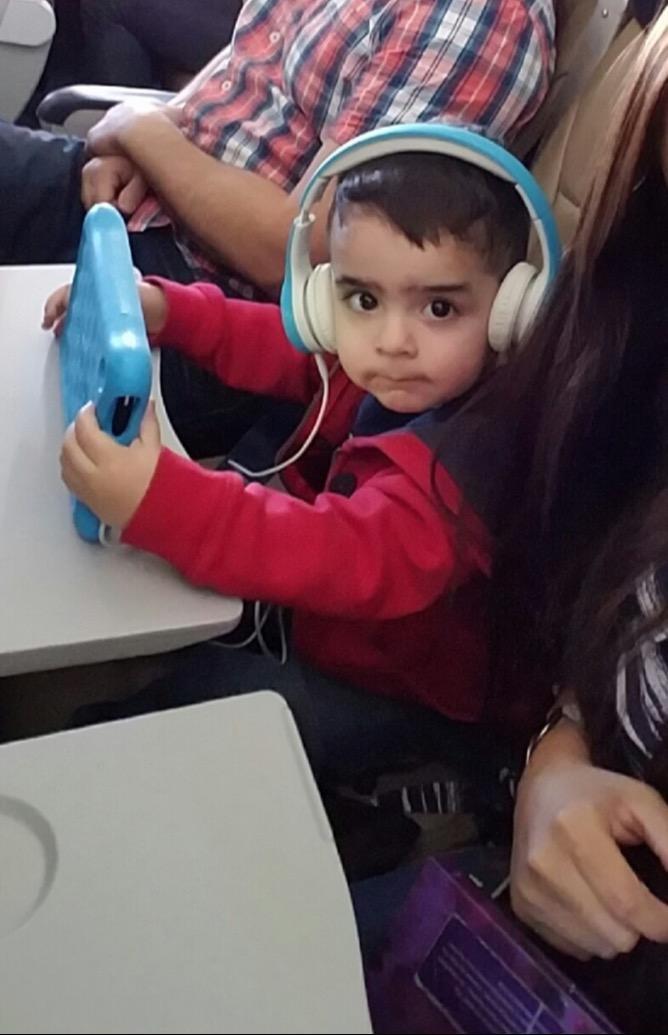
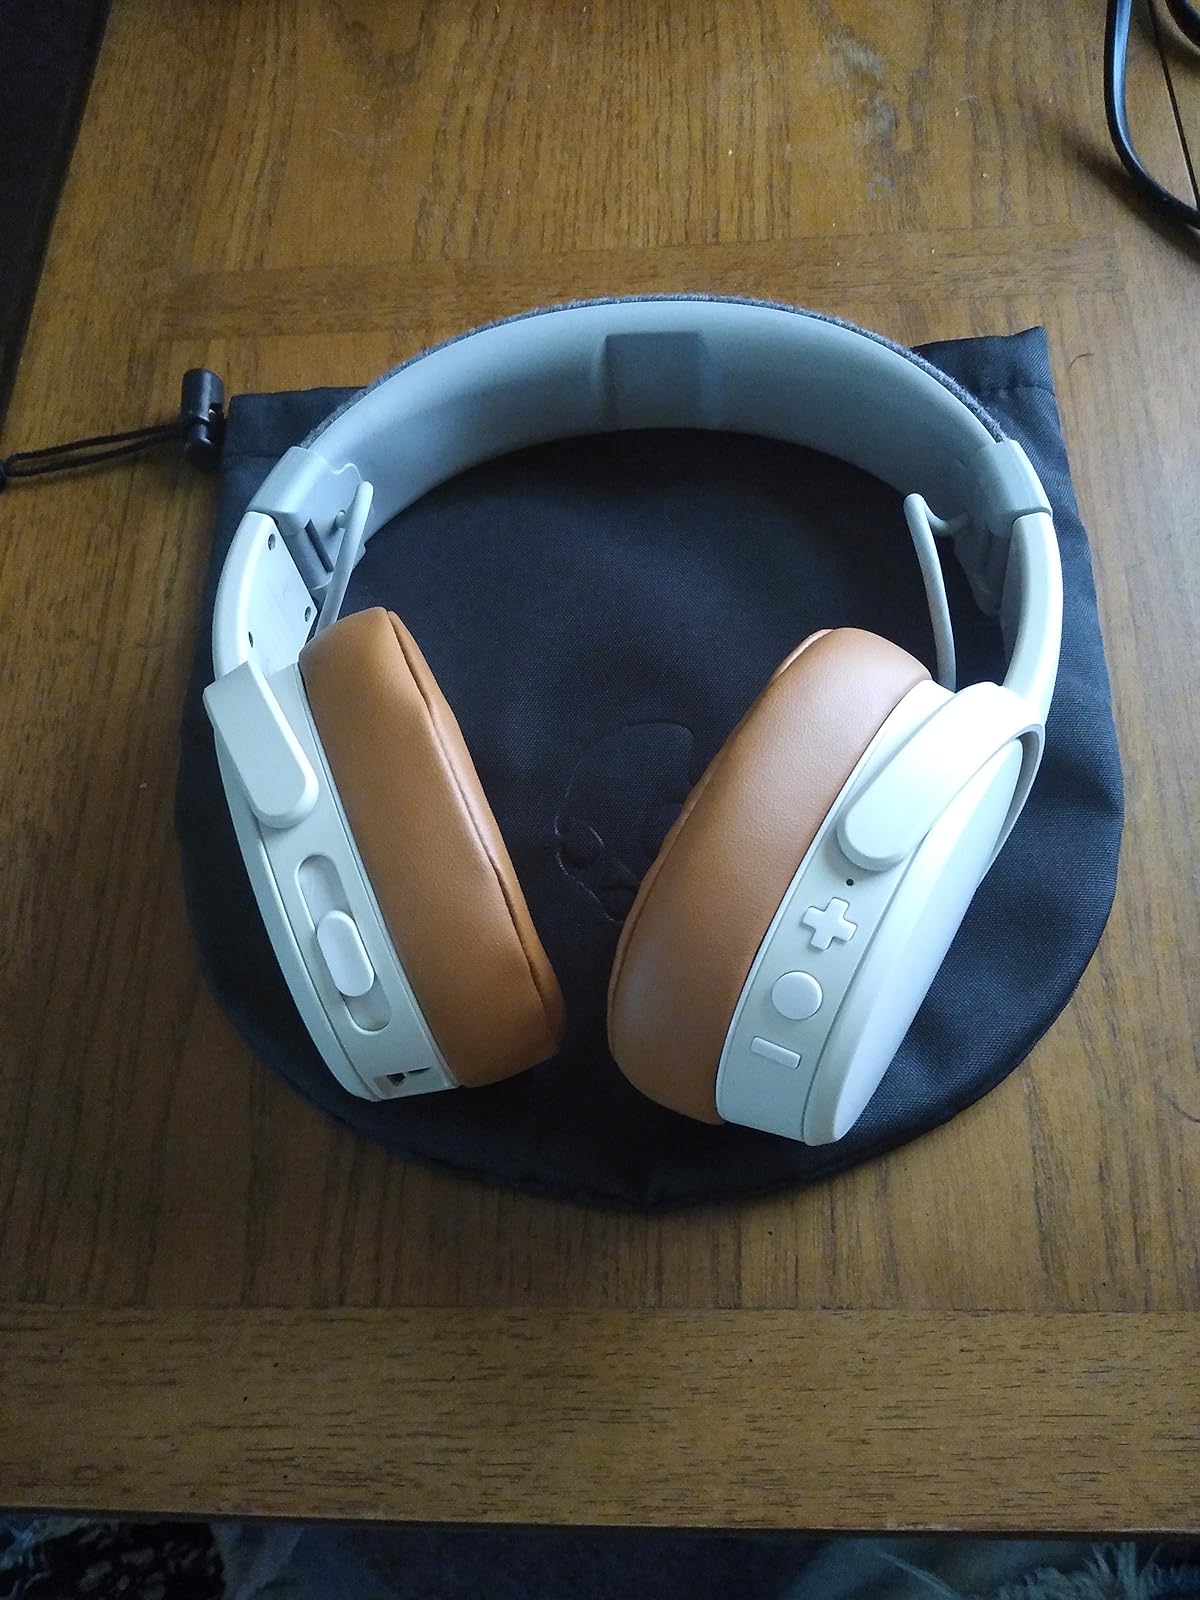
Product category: headphones
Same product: no